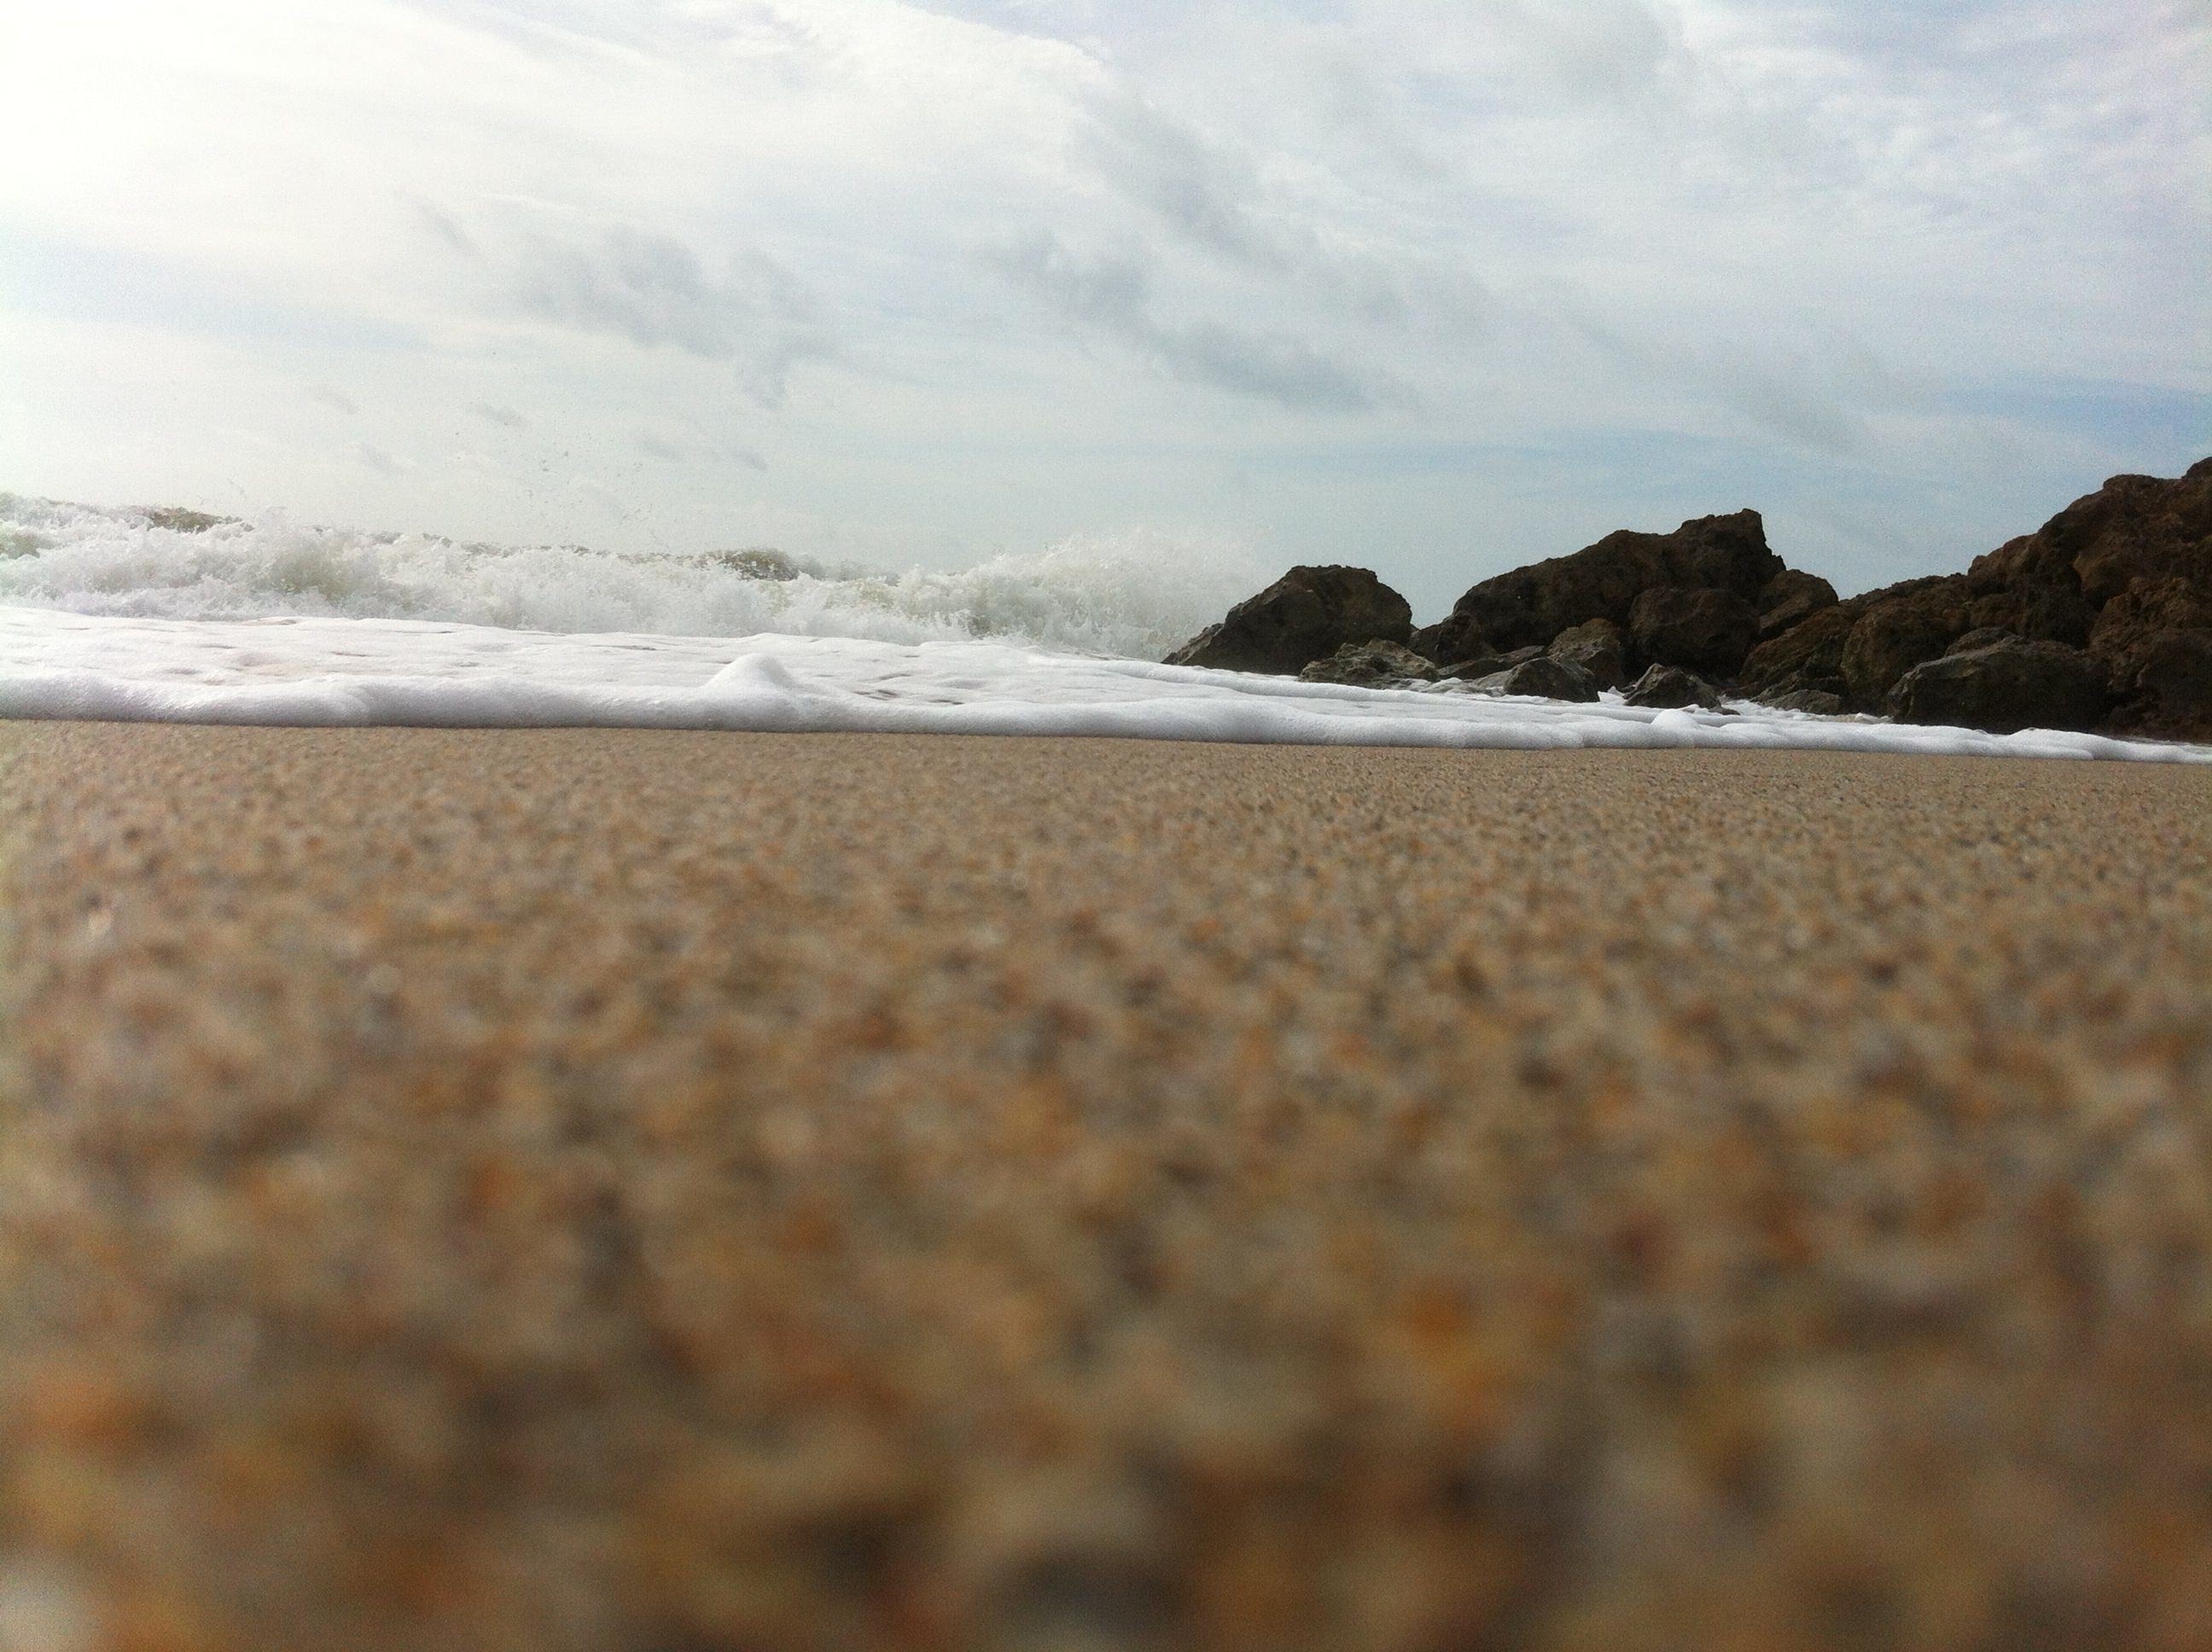
beach, sea, coast, water, nature, outdoor, sand, rock, ocean, horizon, cloud, sky, morning, shore, wave, coastal, coastline, seaside, environment, surf, scenic, seascape, bay, material, body of water, marine, loch, natural environment, wind wave